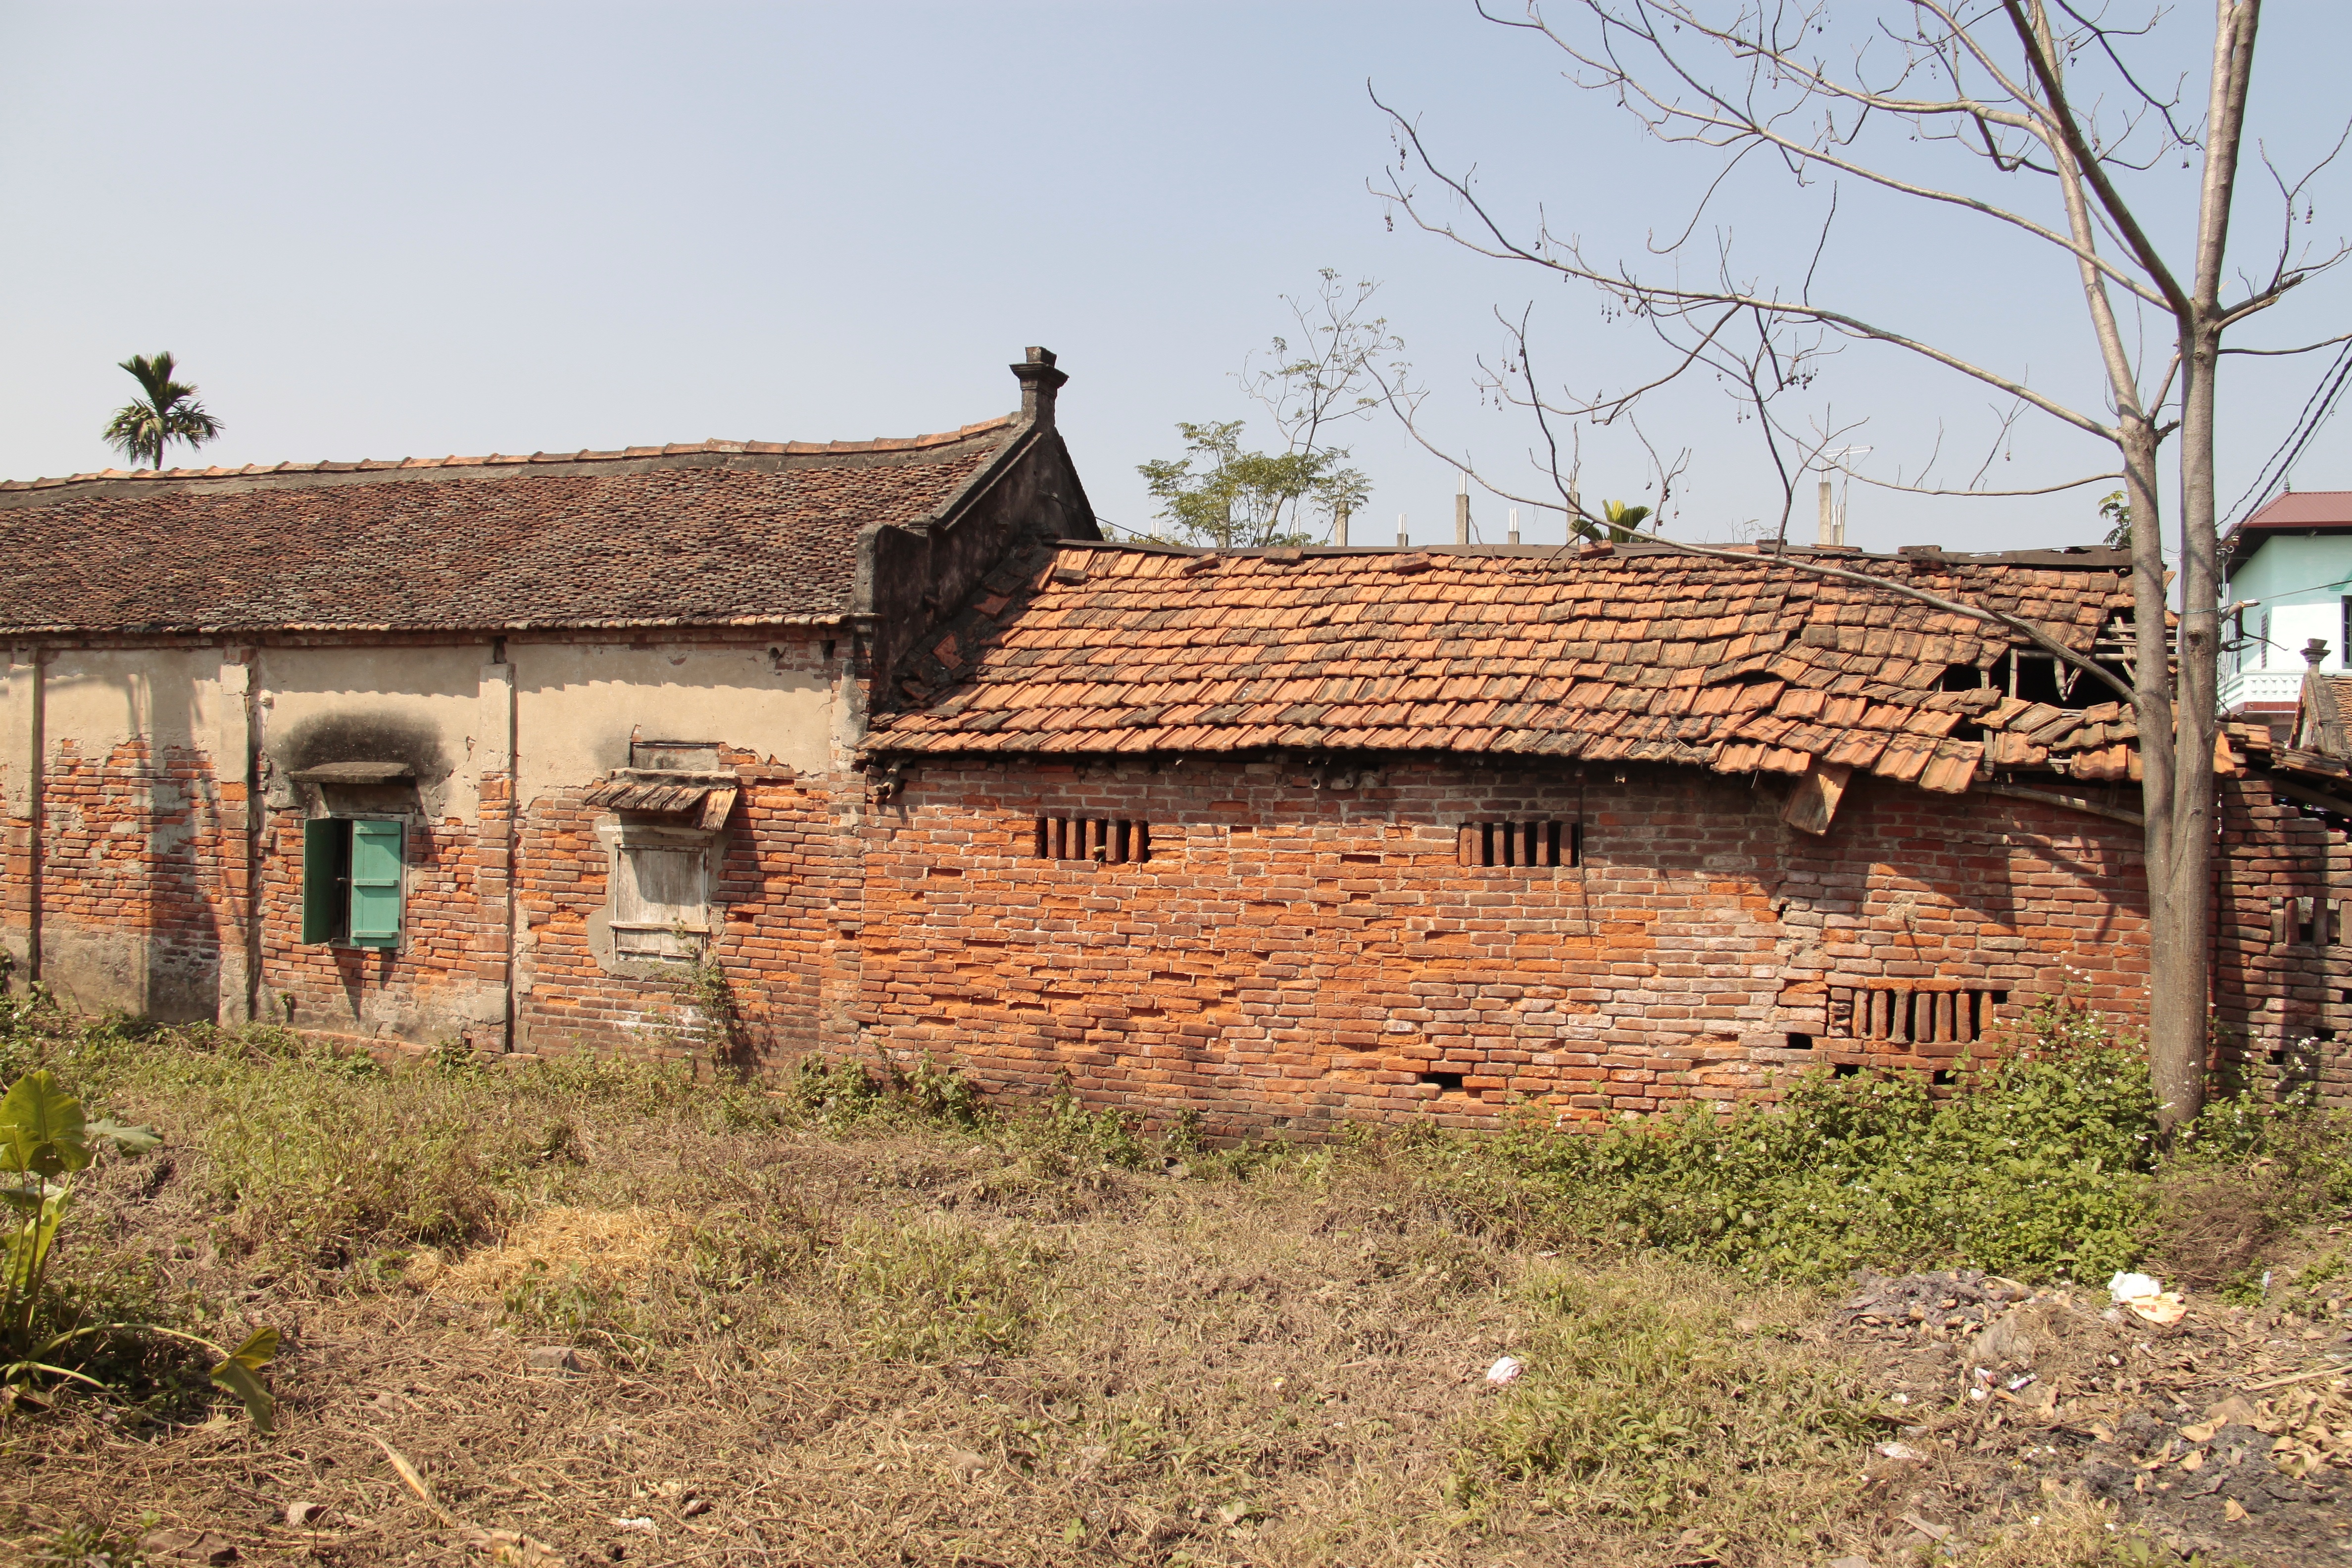
countryside, house, building, old, barn, wall, village, shack, cottage, viet nam, ruins, bricks, rural area, ancient history, human settlement